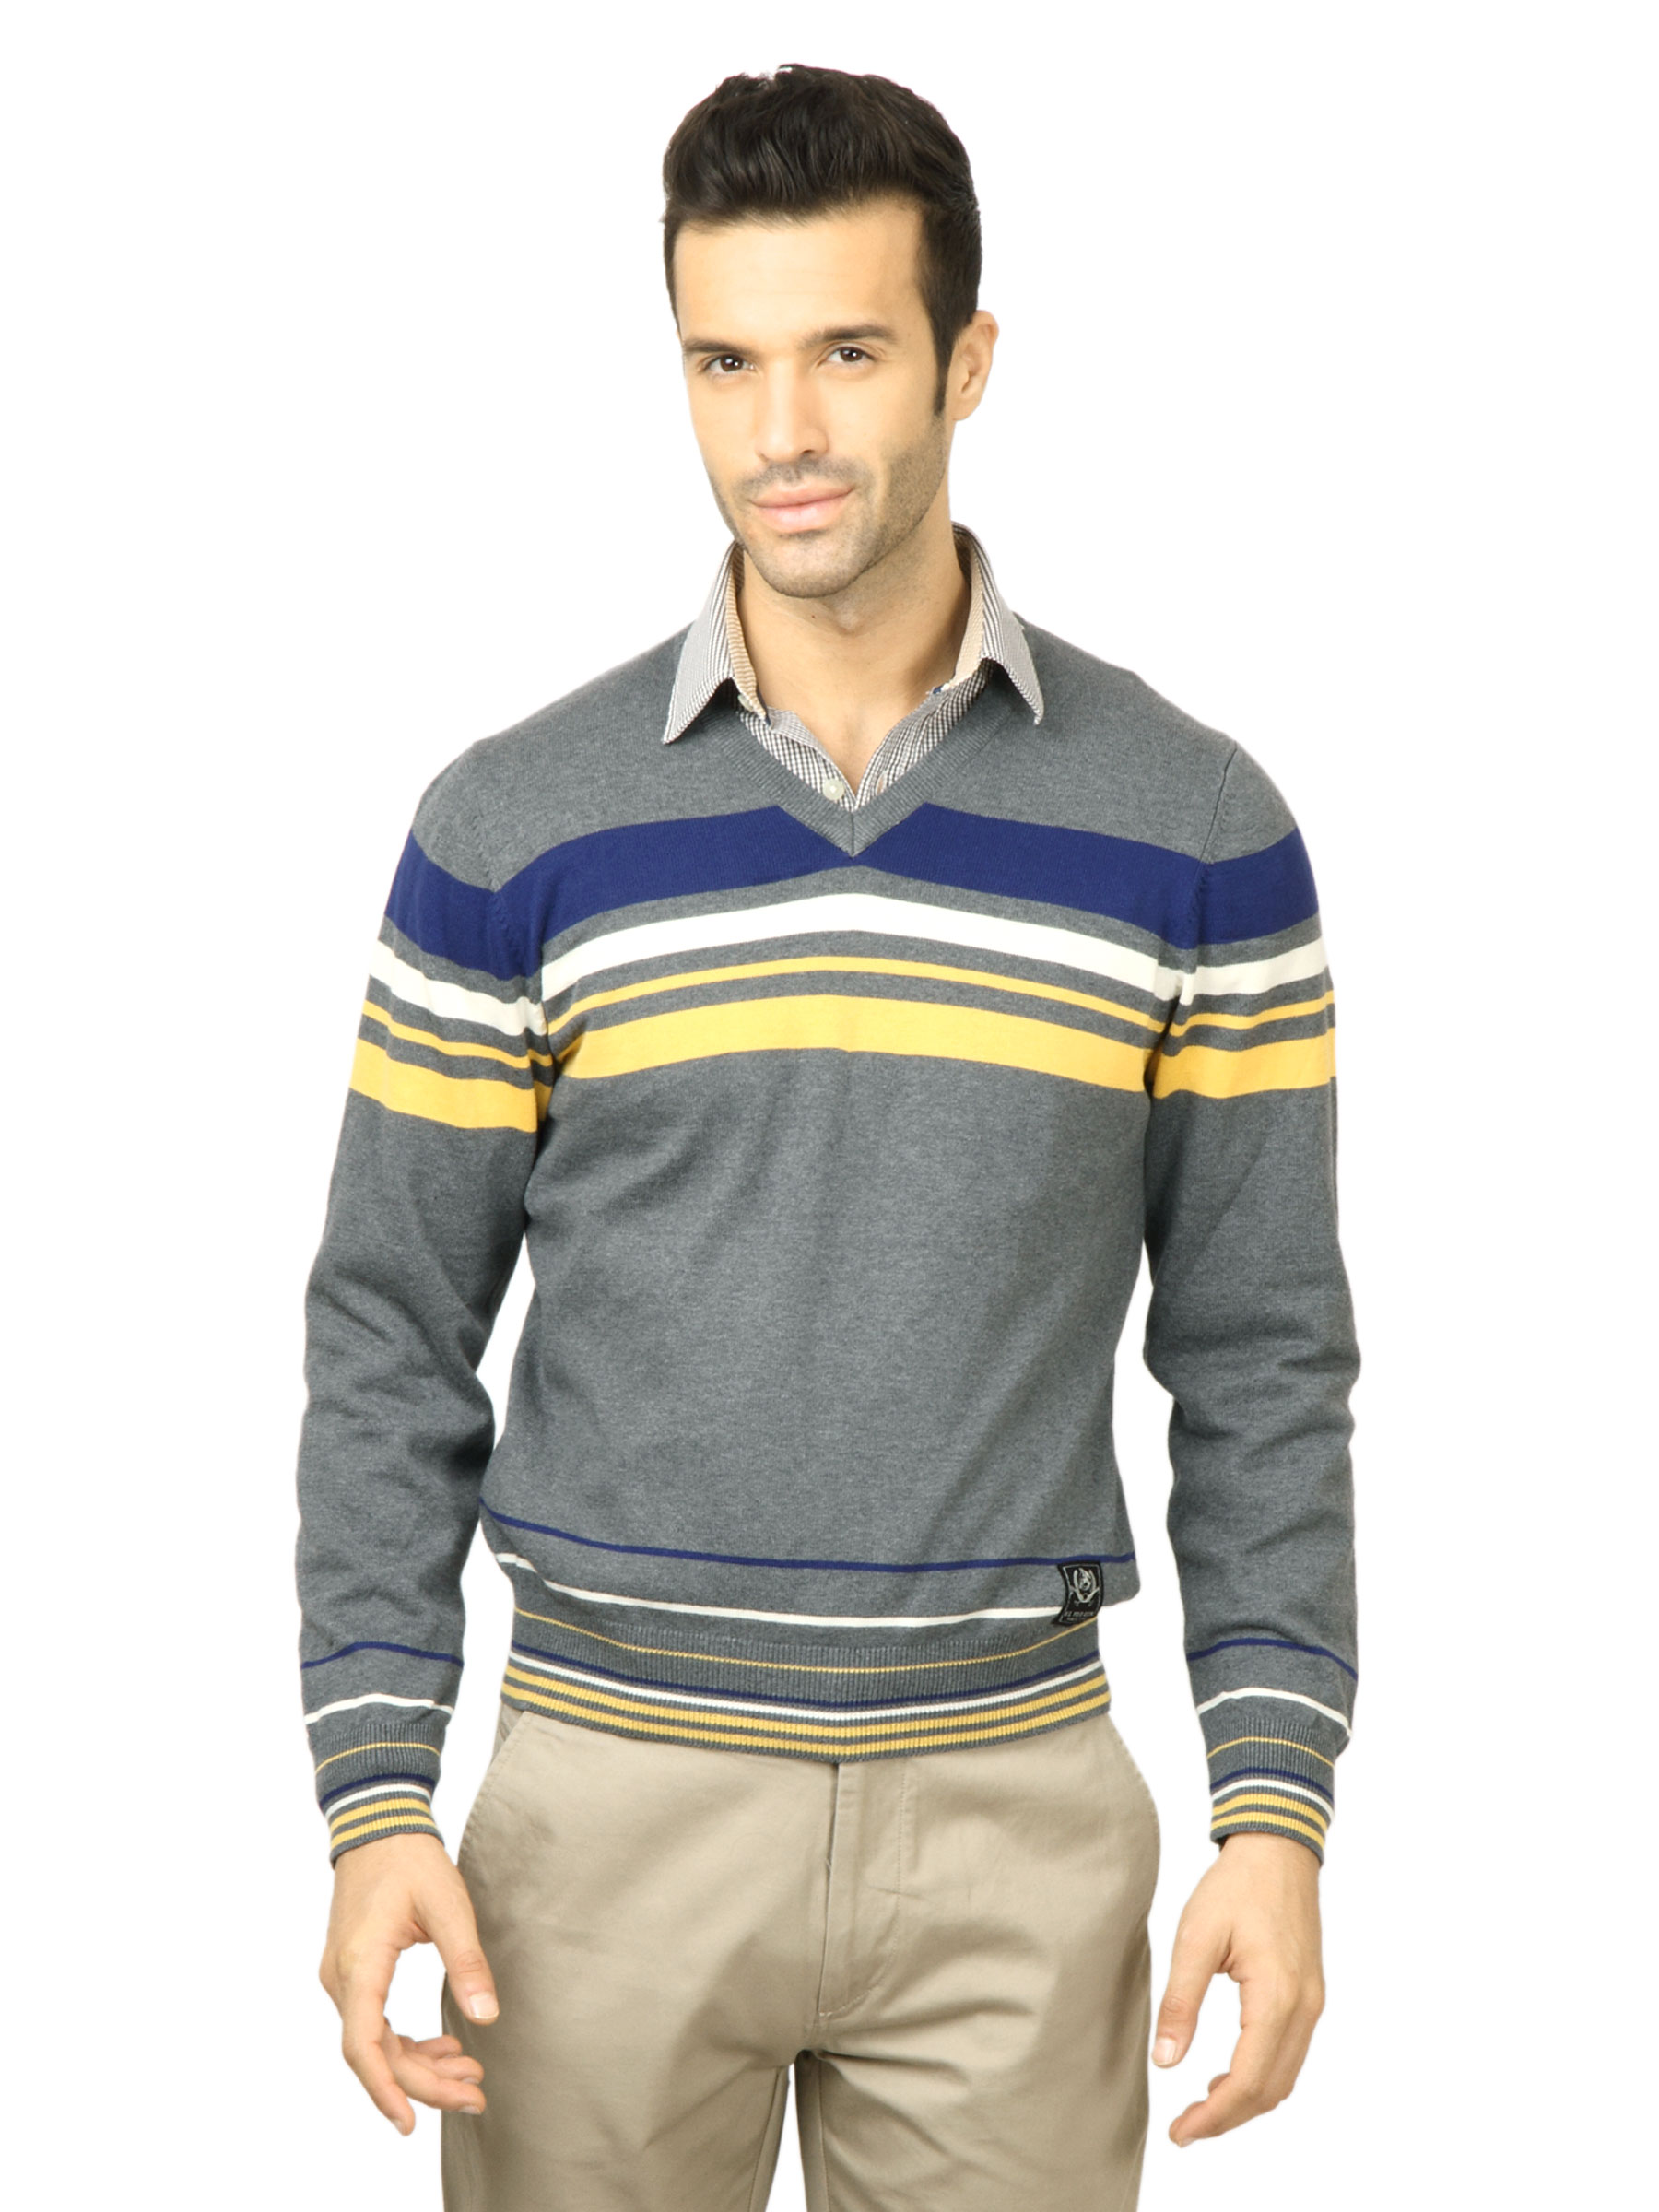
U.S. Polo Assn. Men Solid Charcoal Sweater
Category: Apparel / Topwear / Sweaters
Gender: Men
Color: Charcoal
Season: Fall 2011
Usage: Casual